The Burren

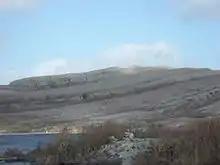
Mullaghmore Hill

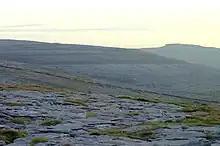
The karst hills of The Burren

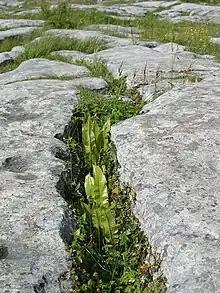
Grikes and clints run along the limestone pavement

The area is formed from a thick succession of sedimentary rocks, largely limestones but also including sandstones, mudstones and siltstones. All of the solid rocks exposed at the surface are of Carboniferous age though they are underlain at depth by Old Red Sandstone of Devonian age which in turn overlies rocks of Lower Palaeozoic age. None of the pre-Carboniferous rocks is seen at the surface in the area. The limestones, which date from the Visean stage of the early Carboniferous, formed as sediments in a tropical sea approximately 325 million years ago. The strata contain fossil corals, crinoids, sea urchins and ammonites. This bed of limestone is up to 800 metres thick. In the north and west it lies on a shelf of Galway granite which supported the upper layers, preventing shifts like those that created the "twisted" hills Knockanes and Mullaghmore. The limestone also extends below Galway Bay out to the Aran Islands and to the east into the Gort plain.